West Hollywood, California

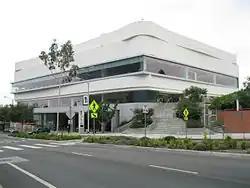
The West Hollywood Library viewed from across the street in front of the Pacific Design Center.

All of West Hollywood is part of the Los Angeles Unified School District. The area is within Board District 4.